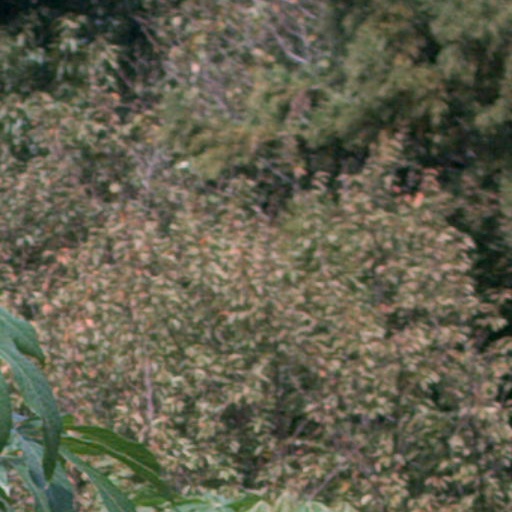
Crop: cassava